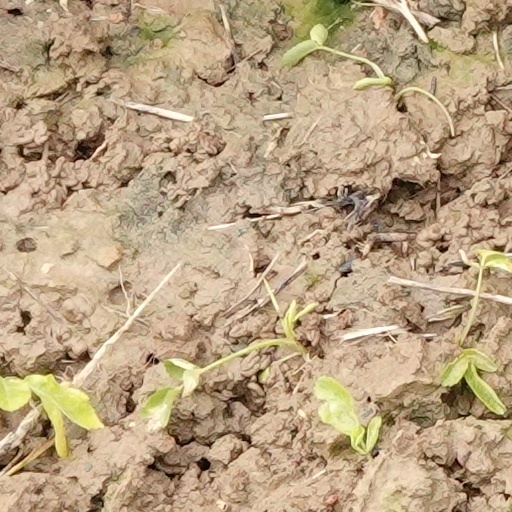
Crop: wheat